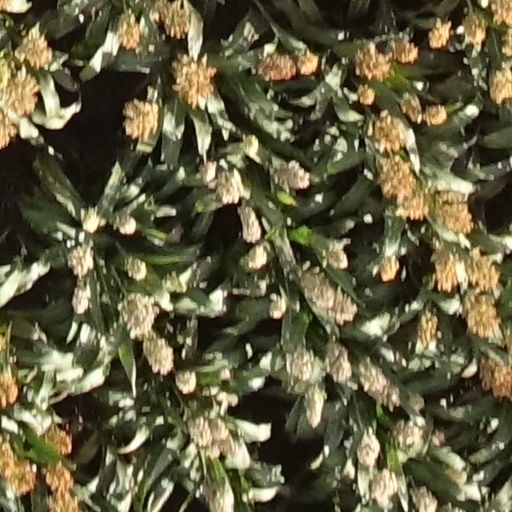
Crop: sorghum